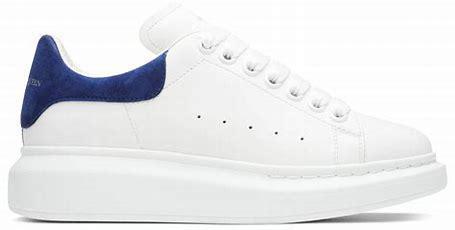
Brand: Alexander
Model: McQueen Alexander Mcqueen Oversized